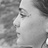
Emotion: neutral